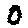
Label: 0